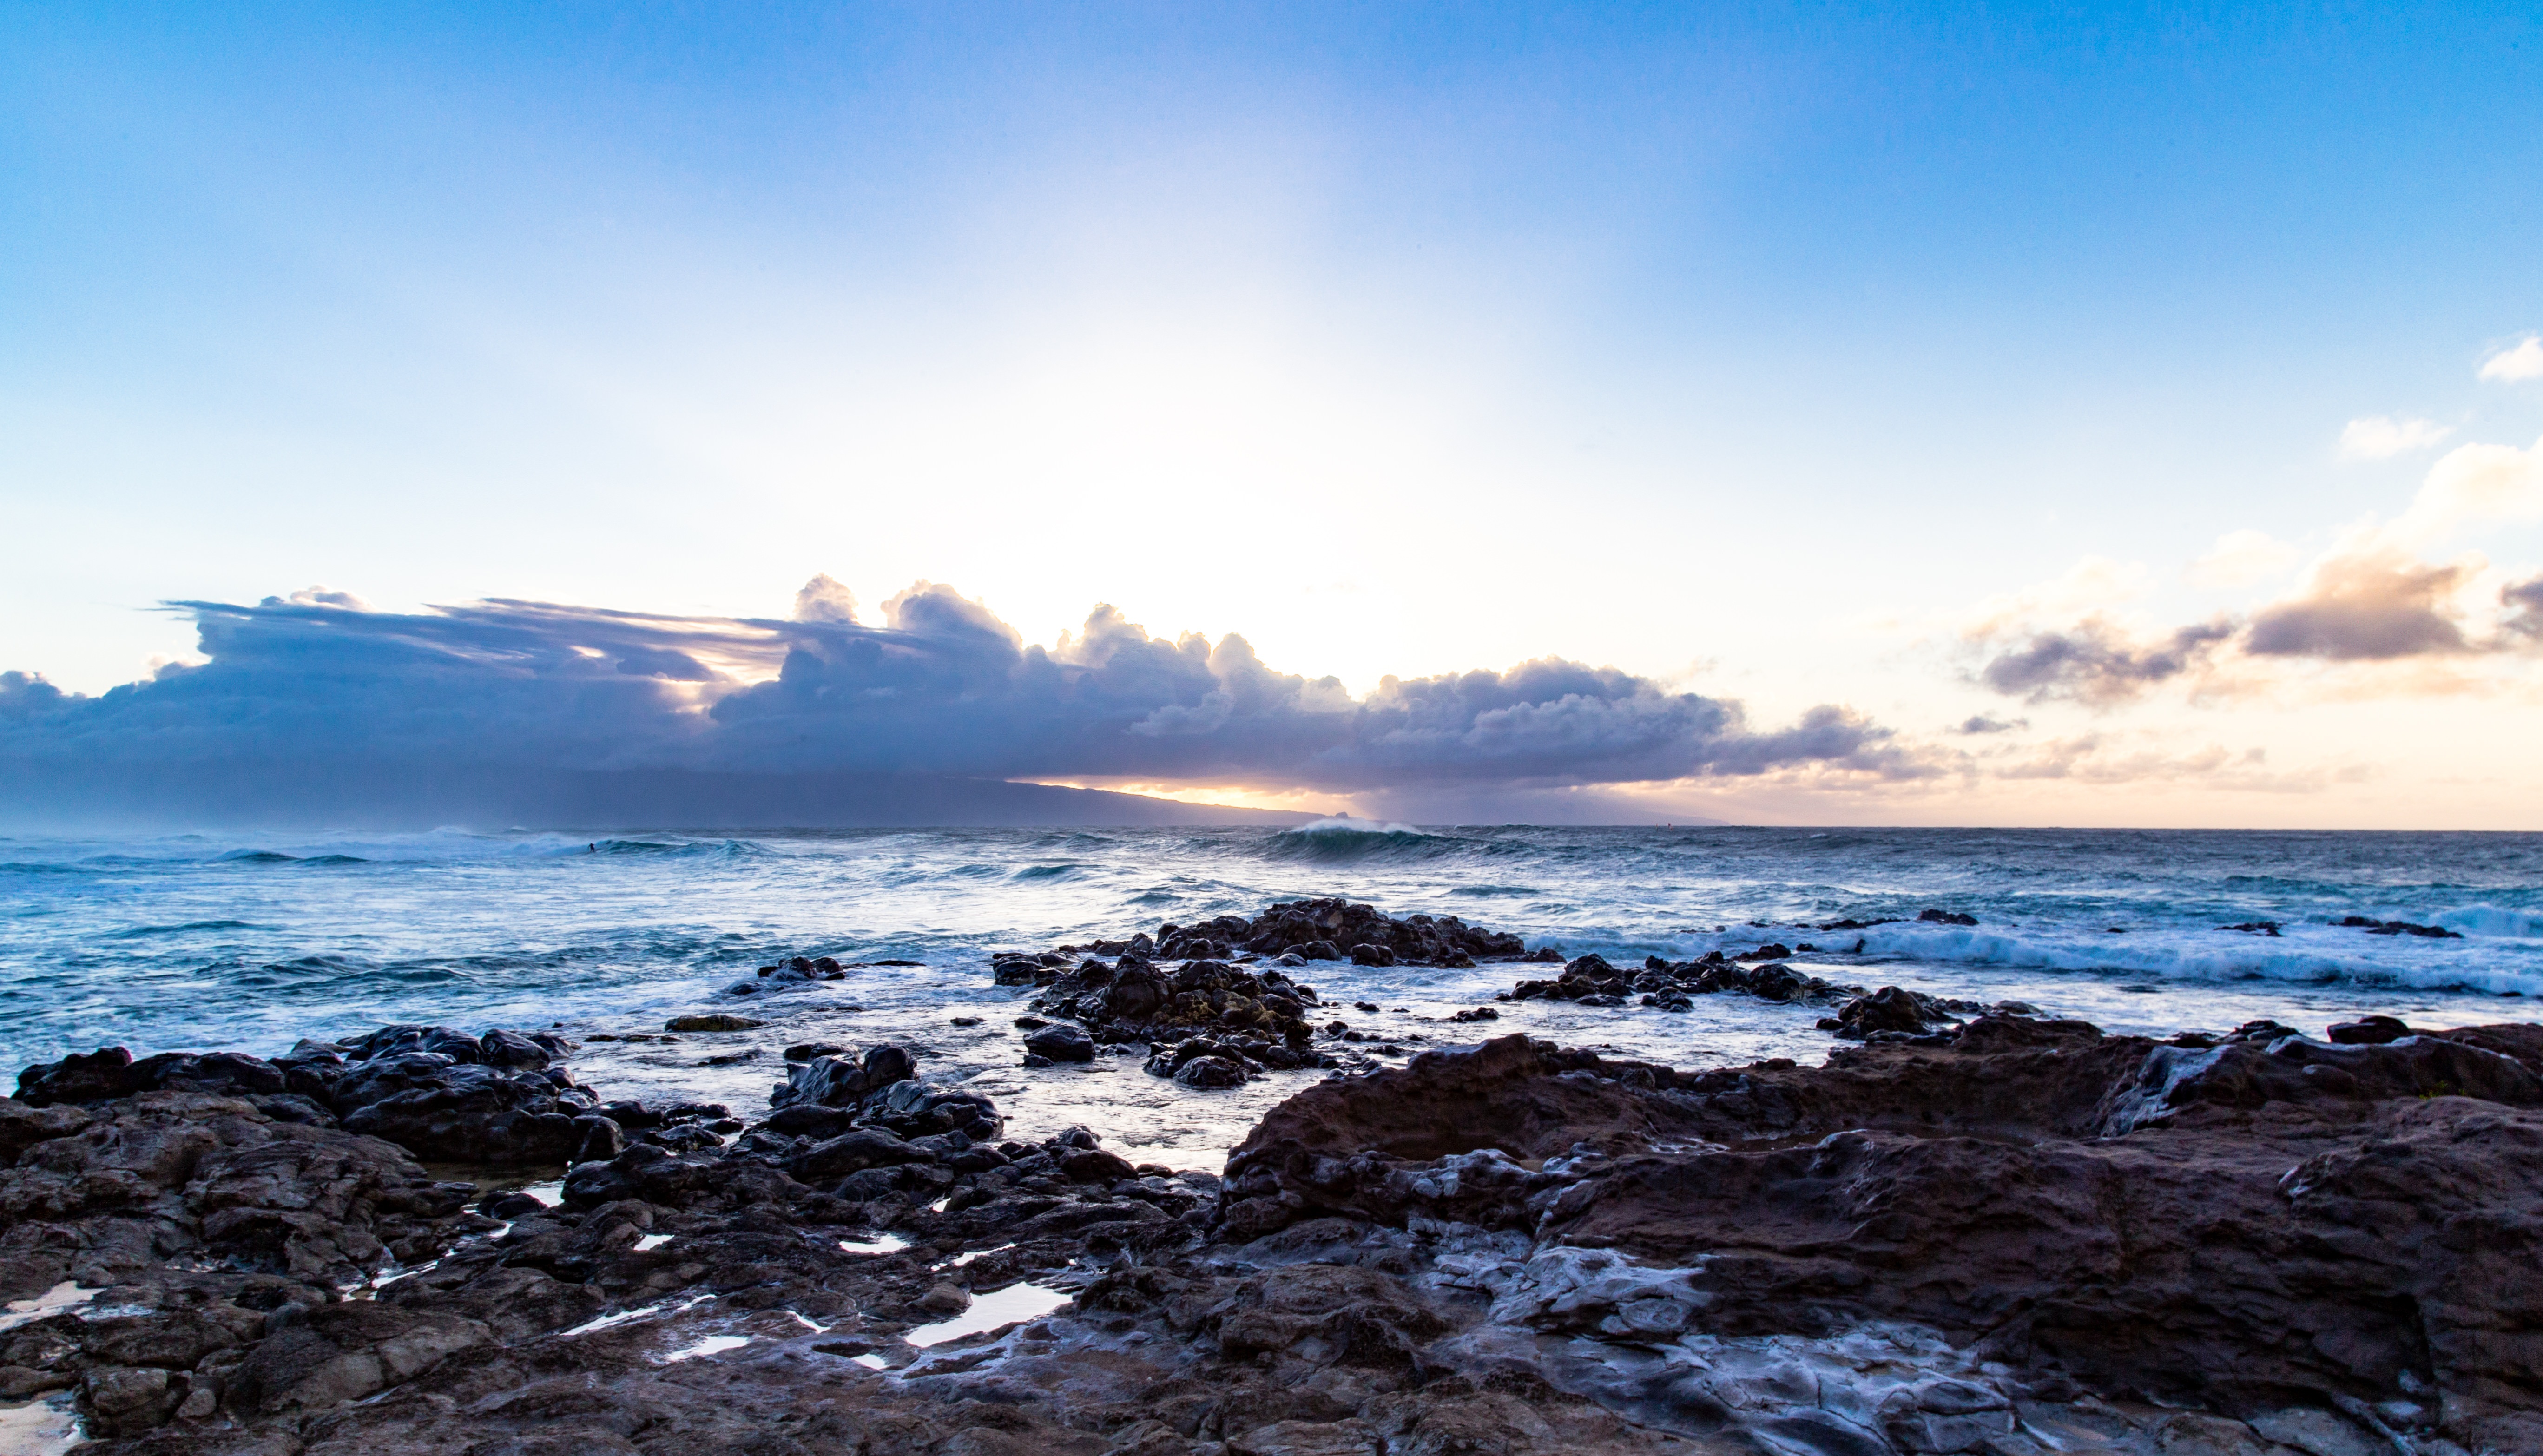
beach, landscape, sea, coast, water, nature, sand, rock, ocean, horizon, snow, cloud, sky, sun, sunrise, sunset, sunlight, morning, shore, wave, dawn, travel, dusk, evening, seascape, weather, island, seashore, body of water, outdoors, waves, cape, wind wave